Sea Horses (film)

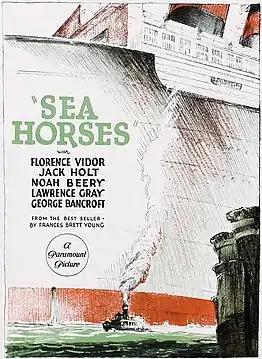
Sea Horses 1925 film advertisement

Sea Horses is a 1926 American silent drama film directed by Allan Dwan and written by Becky Gardiner, James Shelley Hamilton, and Francis Brett Young. The film stars Jack Holt, Florence Vidor, William Powell, George Bancroft, Mack Swain, Frank Campeau, and Allan Simpson. The film was released on February 22, 1926, by Paramount Pictures. It is based on the 1925 novel of the same title by British writer Francis Brett Young.